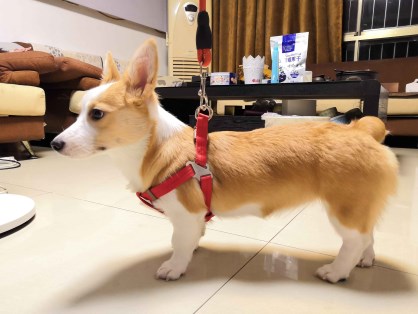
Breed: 2909-n000116-Cardigan